Trevante Rhodes

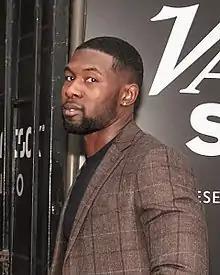
Rhodes at the 2016 Toronto International Film Festival

Trevante Nemour Rhodes (born February 10, 1990) is an American actor. He won several accolades and achieved recognition in 2016 for his performance as "Black" (Adult Chiron) in the Academy Award-winning film "Moonlight". He has since starred in "The Predator" (2018), "Bird Box" (2018), and "The United States vs. Billie Holiday" (2021). In his youth, he was an accomplished track and field sprinter, winning a gold medal at the Pan American Junior Athletics Championships in 2009.